Red Bull Racing

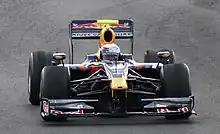
Sebastian Vettel driving the RB5 at pre-season testing at Jerez

In the next race at Bahrain after qualifying 3rd, Vettel finished second behind Jenson Button and collected another eight world championship points. At the , Webber and Vettel finished third and fourth respectively, after having qualified fifth and second. In Turkey, Webber and Vettel finished second and third respectively. At the the car had new upgrades and Sebastian Vettel won after qualifying on pole position, ending championship leader Jenson Button's run of four straight wins. The team scored another 1–2 at the with Mark Webber (who scored his first win despite being given a drive-through penalty earlier on) leading home Sebastian Vettel. Mark Webber also took his second Formula One victory at the . Another 1–2 finish for the team was achieved at the season-ending , this time with Vettel finishing ahead of Webber.